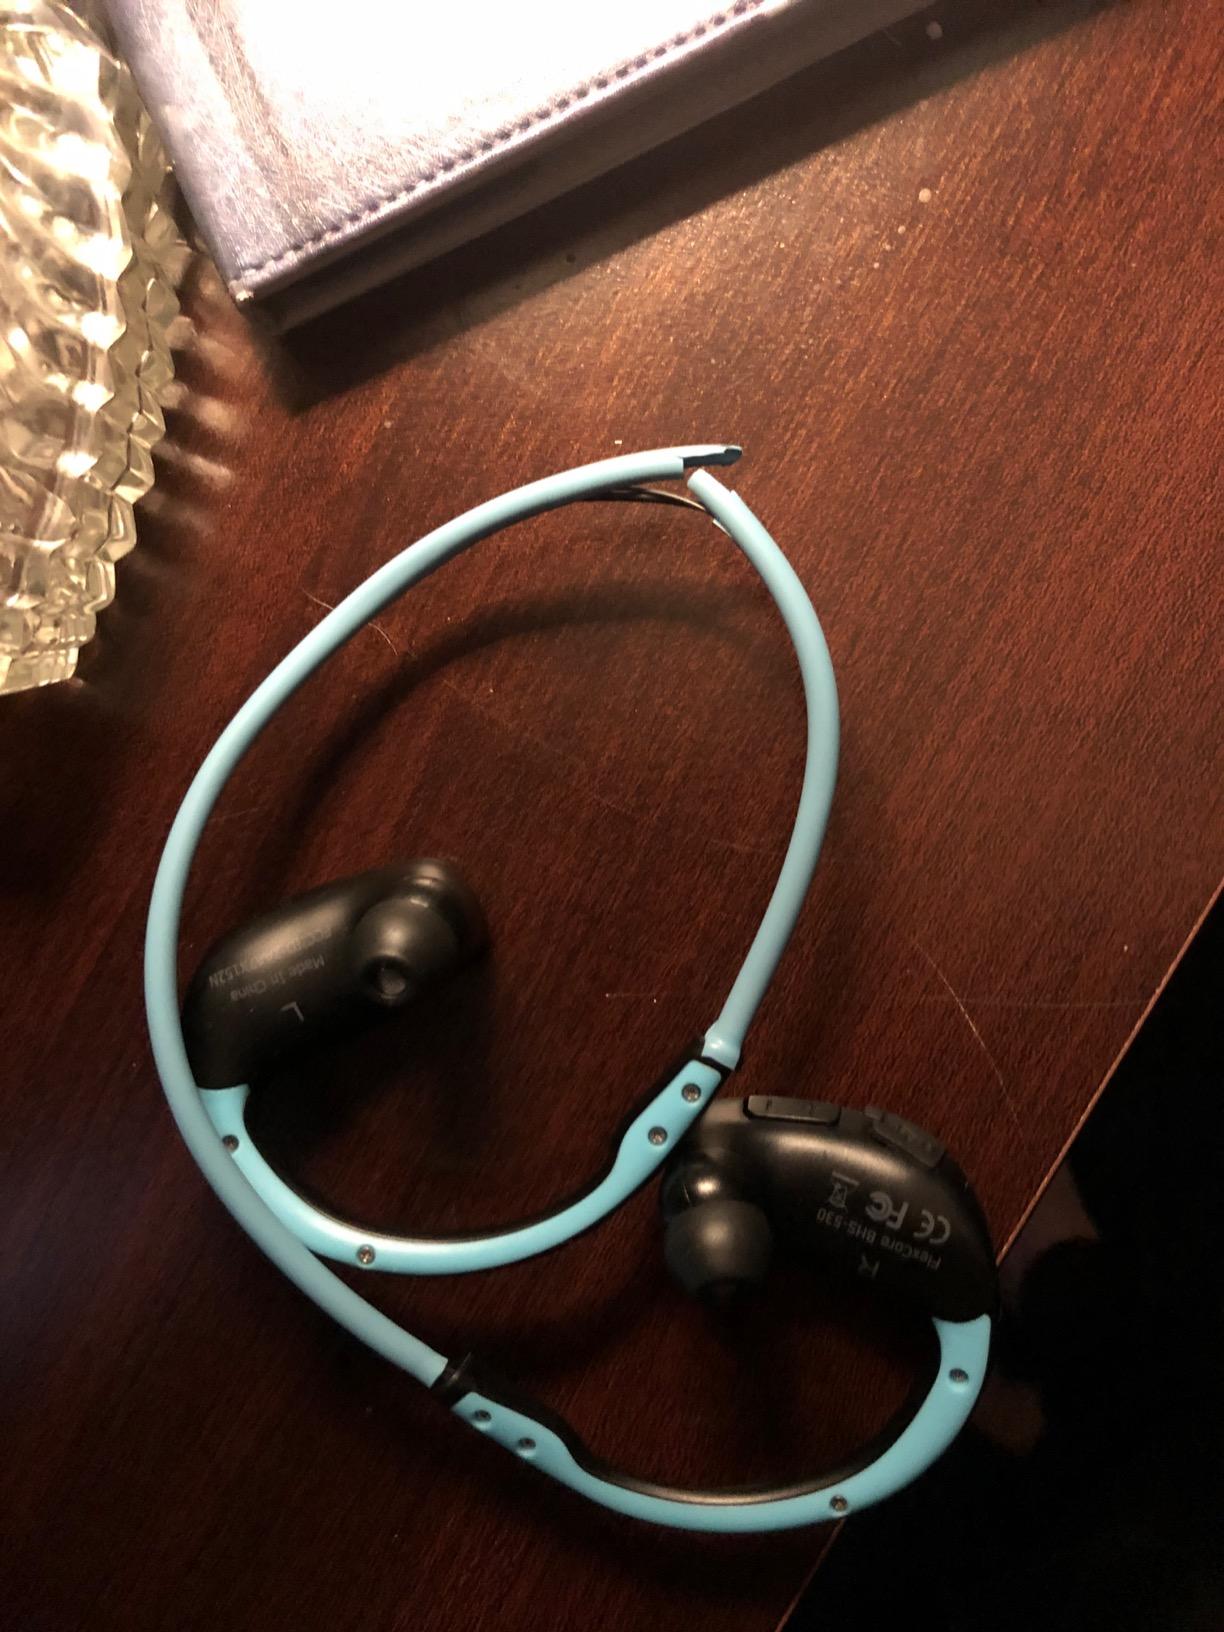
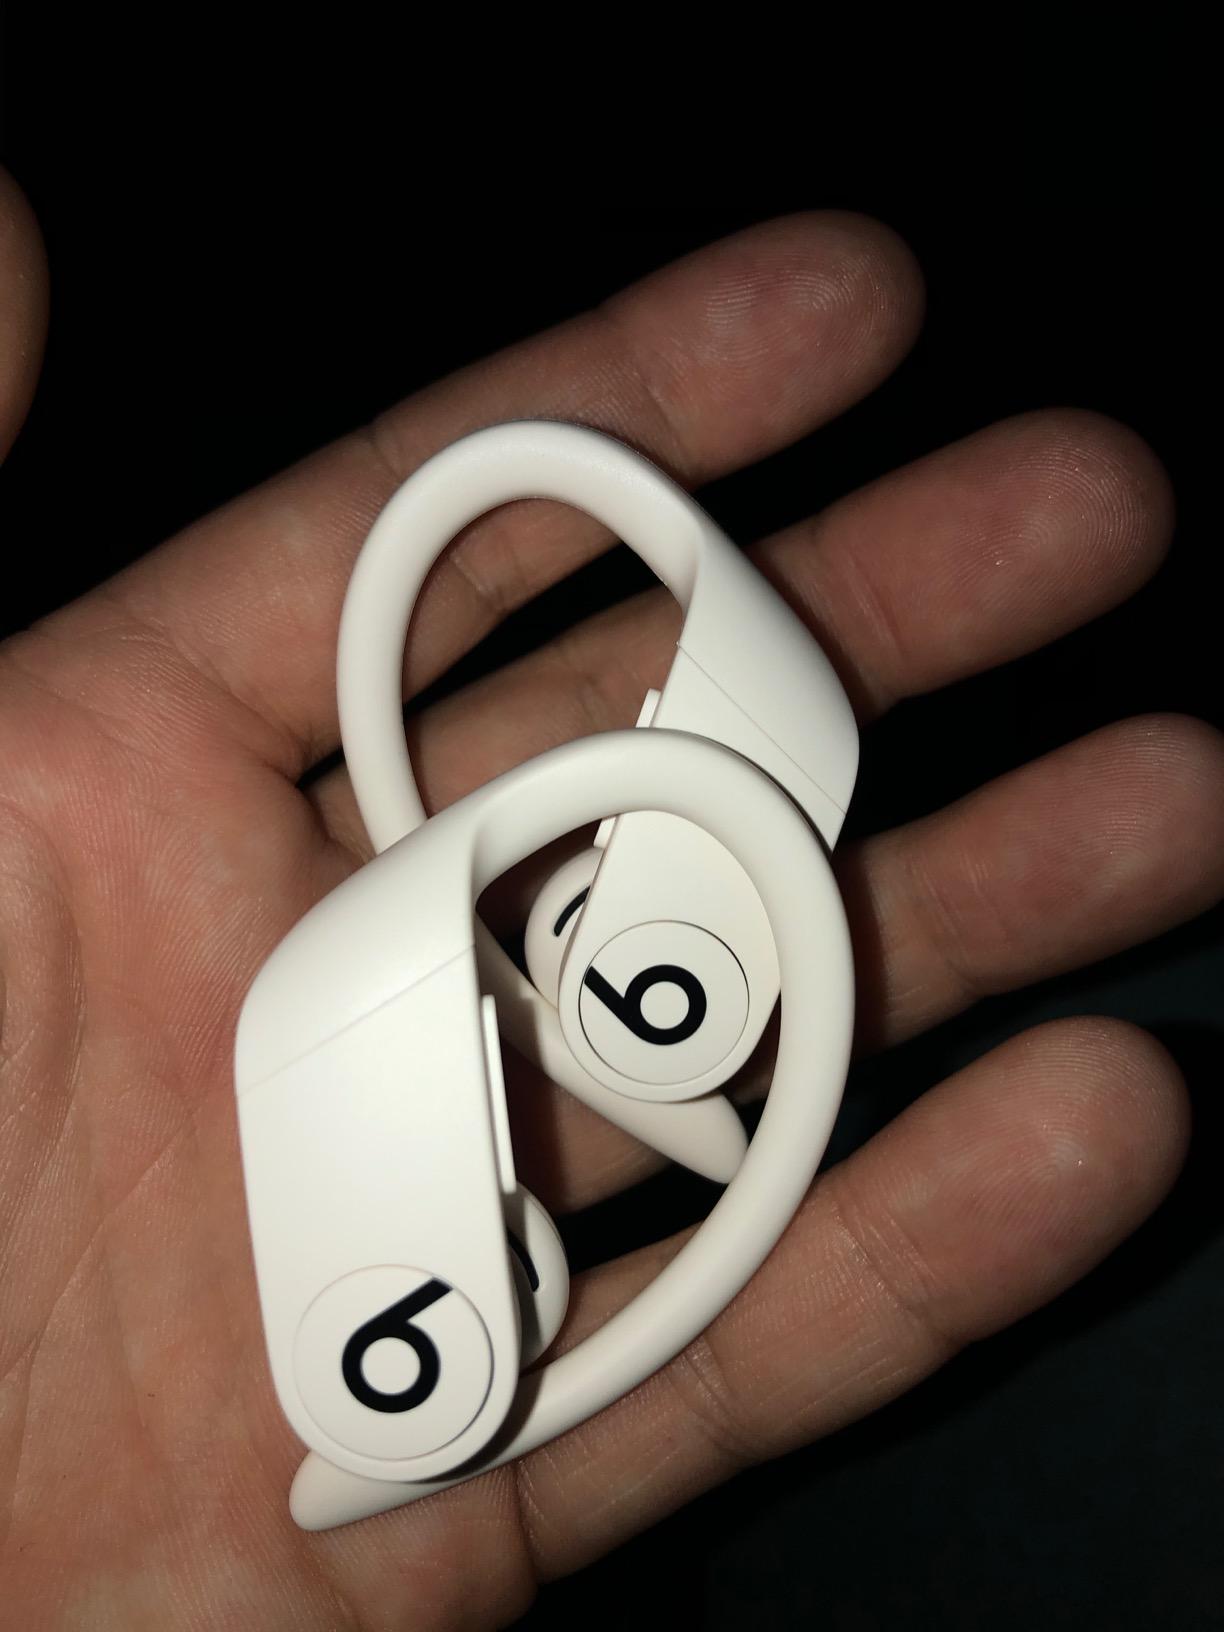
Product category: earbuds
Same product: no